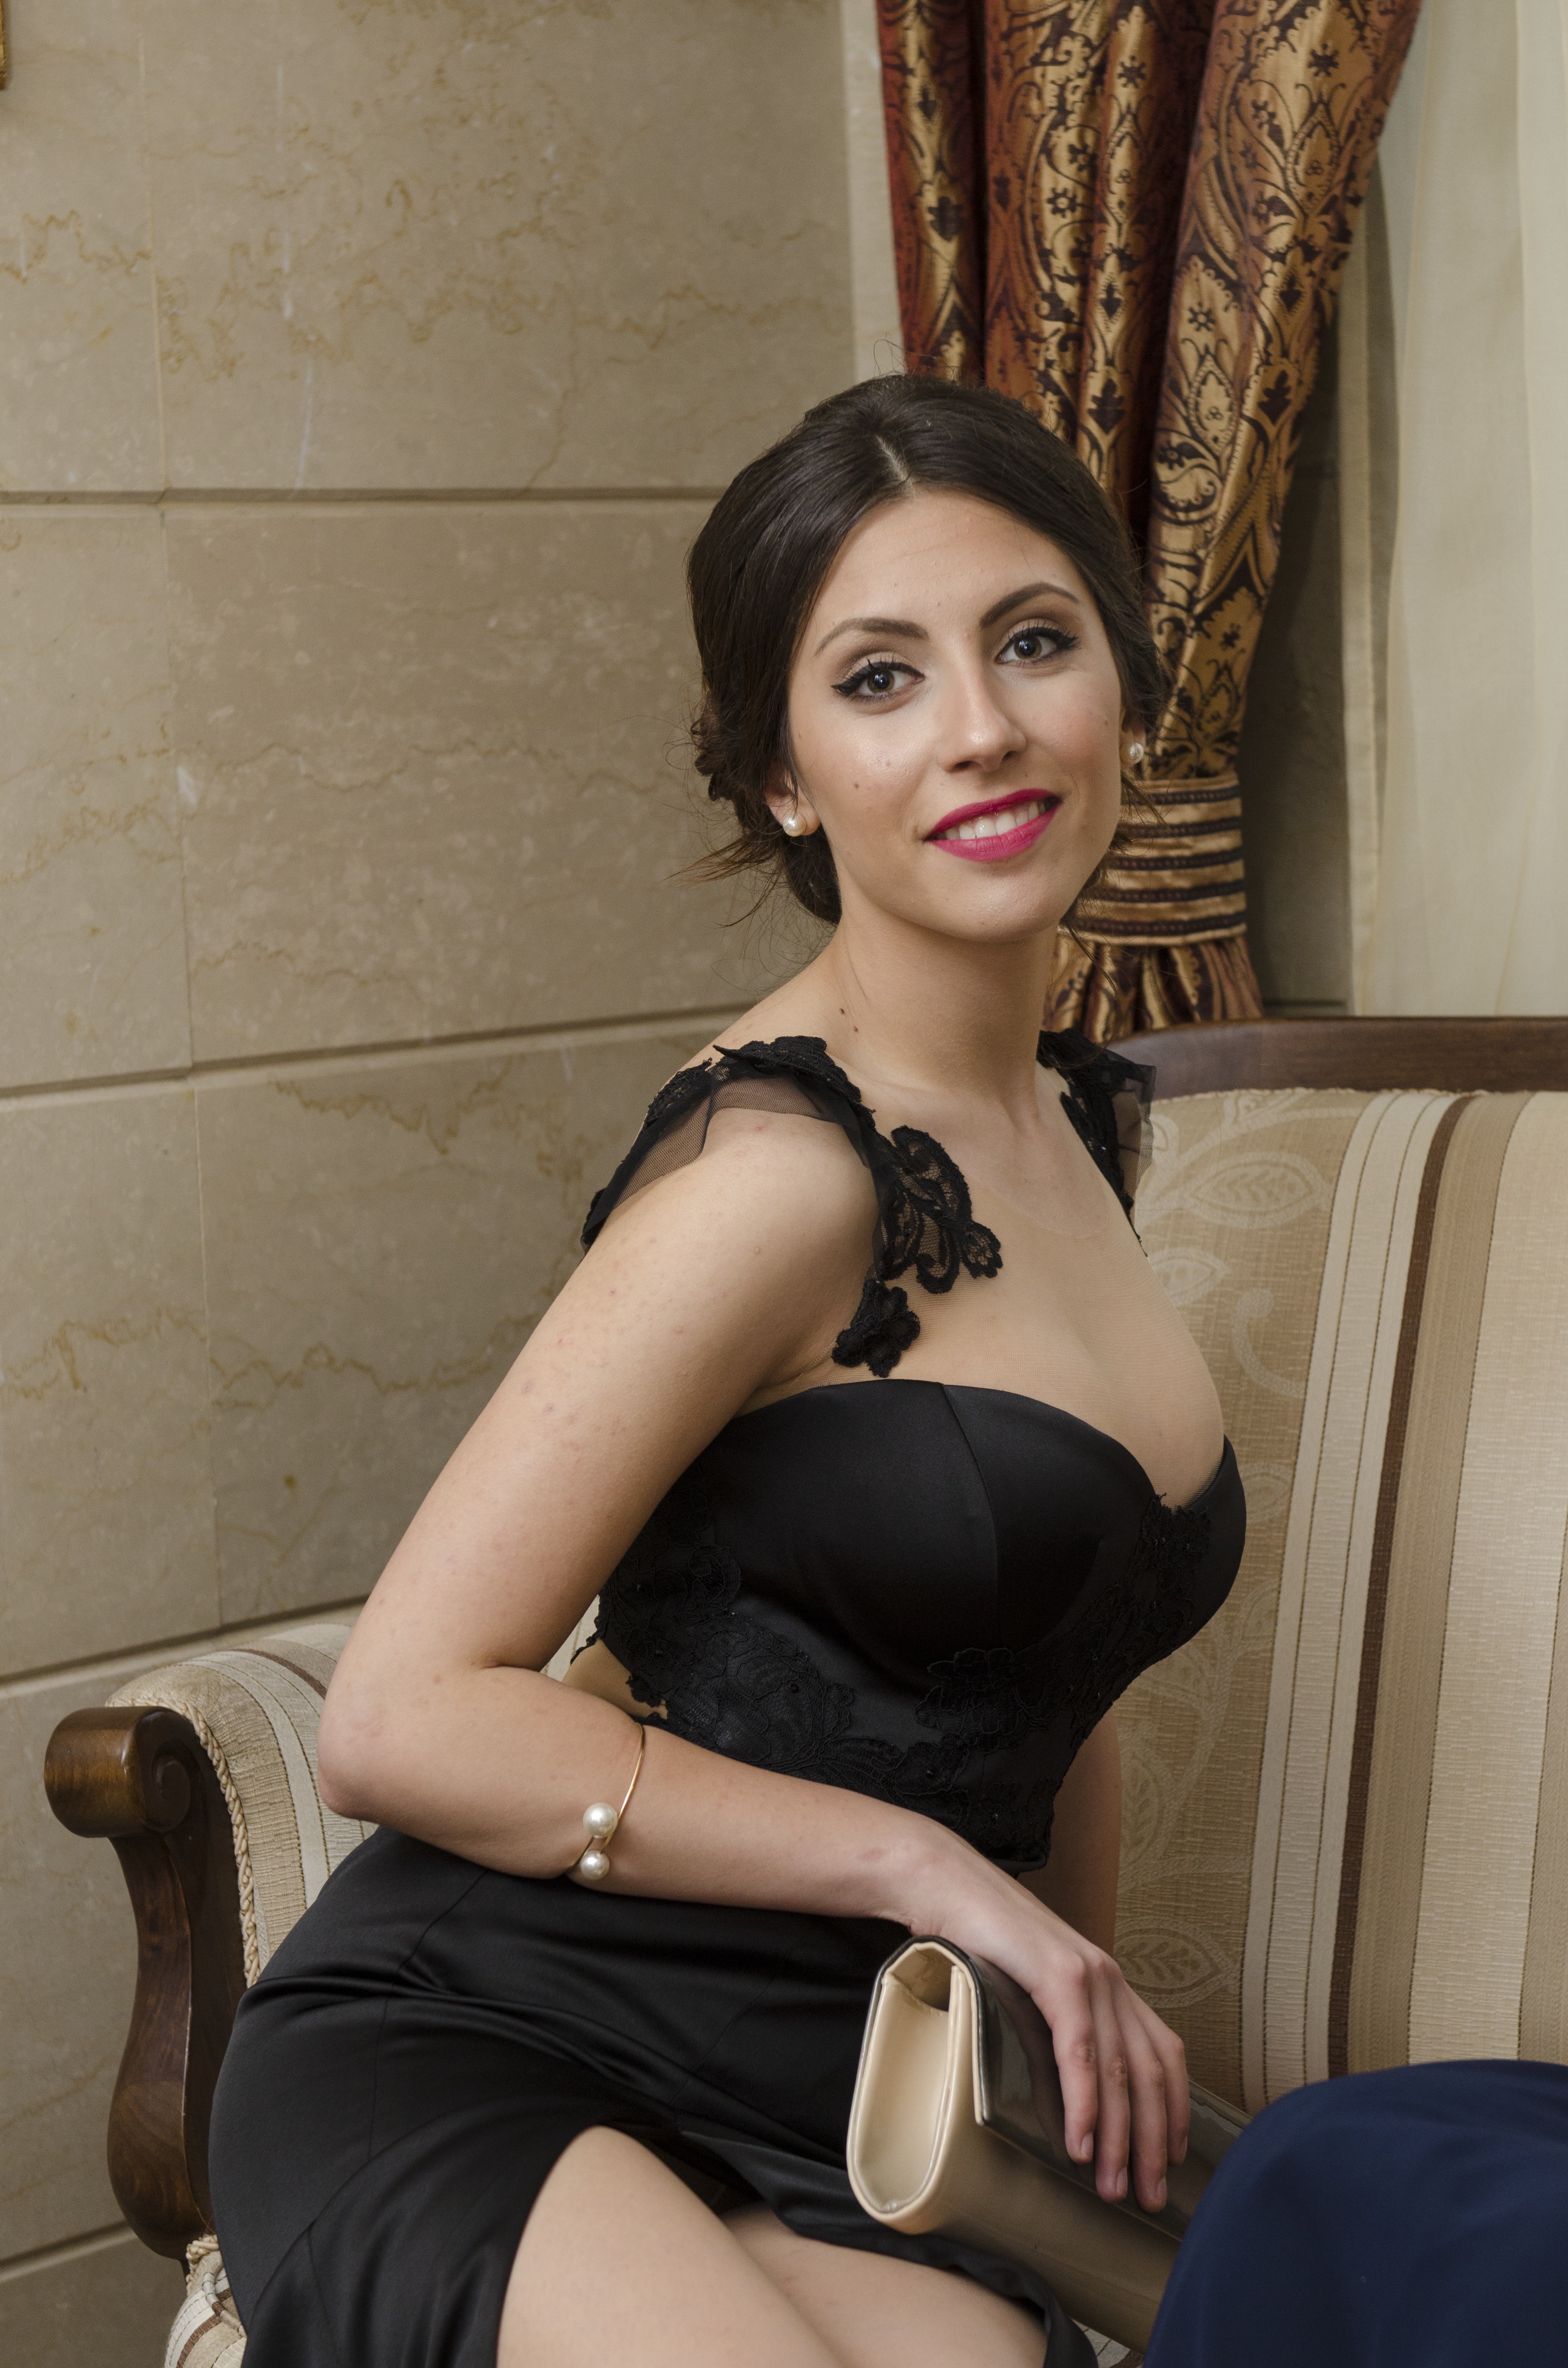
hair, clothing, black hair, lady, photography, leg, beauty, thigh, long hair, hairstyle, brown hair, photo shoot, undergarment, abdomen, model, human body, trunk